Ora Ito

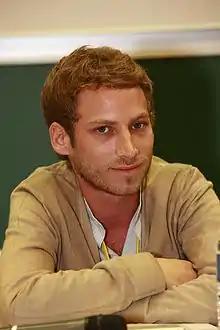

Ora Ito (born 1977 in Marseille, France) is a French designer. 'Ora-Ïto' is the brand name of his work and includes designs for watchmaker Swatch, appliance manufacturer Gorenje, brewer Heineken and tobacconist/fragrance chemist Davidoff.